Glencoe station (Ontario)

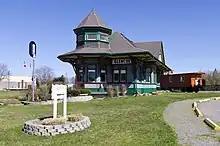
The 1904 Grand Trunk station east of the active platform

The 1904, the sixth and present station was built using Queen Anne Revival architecture.